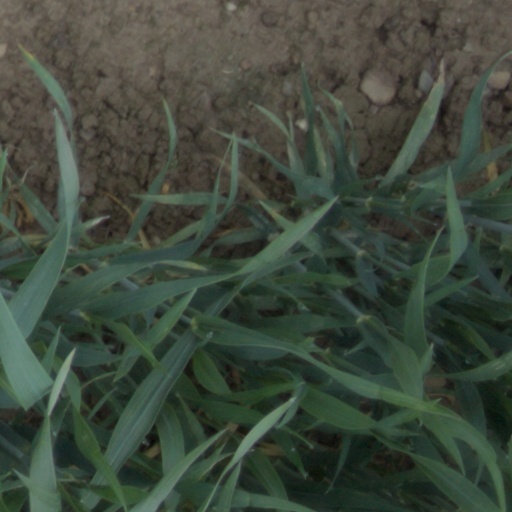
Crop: wheat